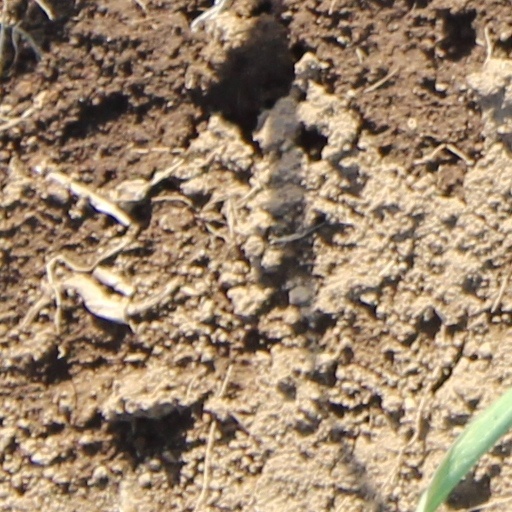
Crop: wheat